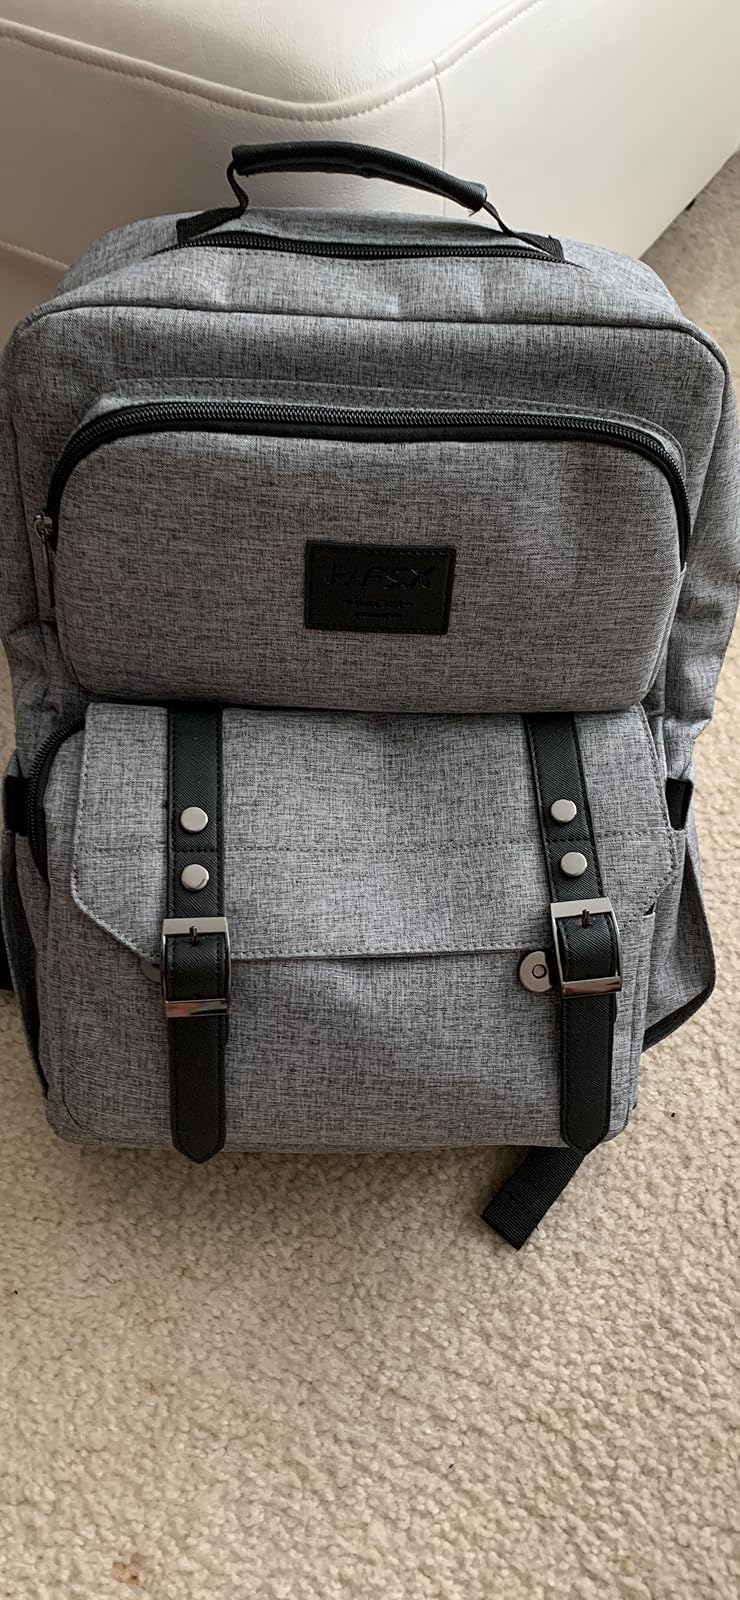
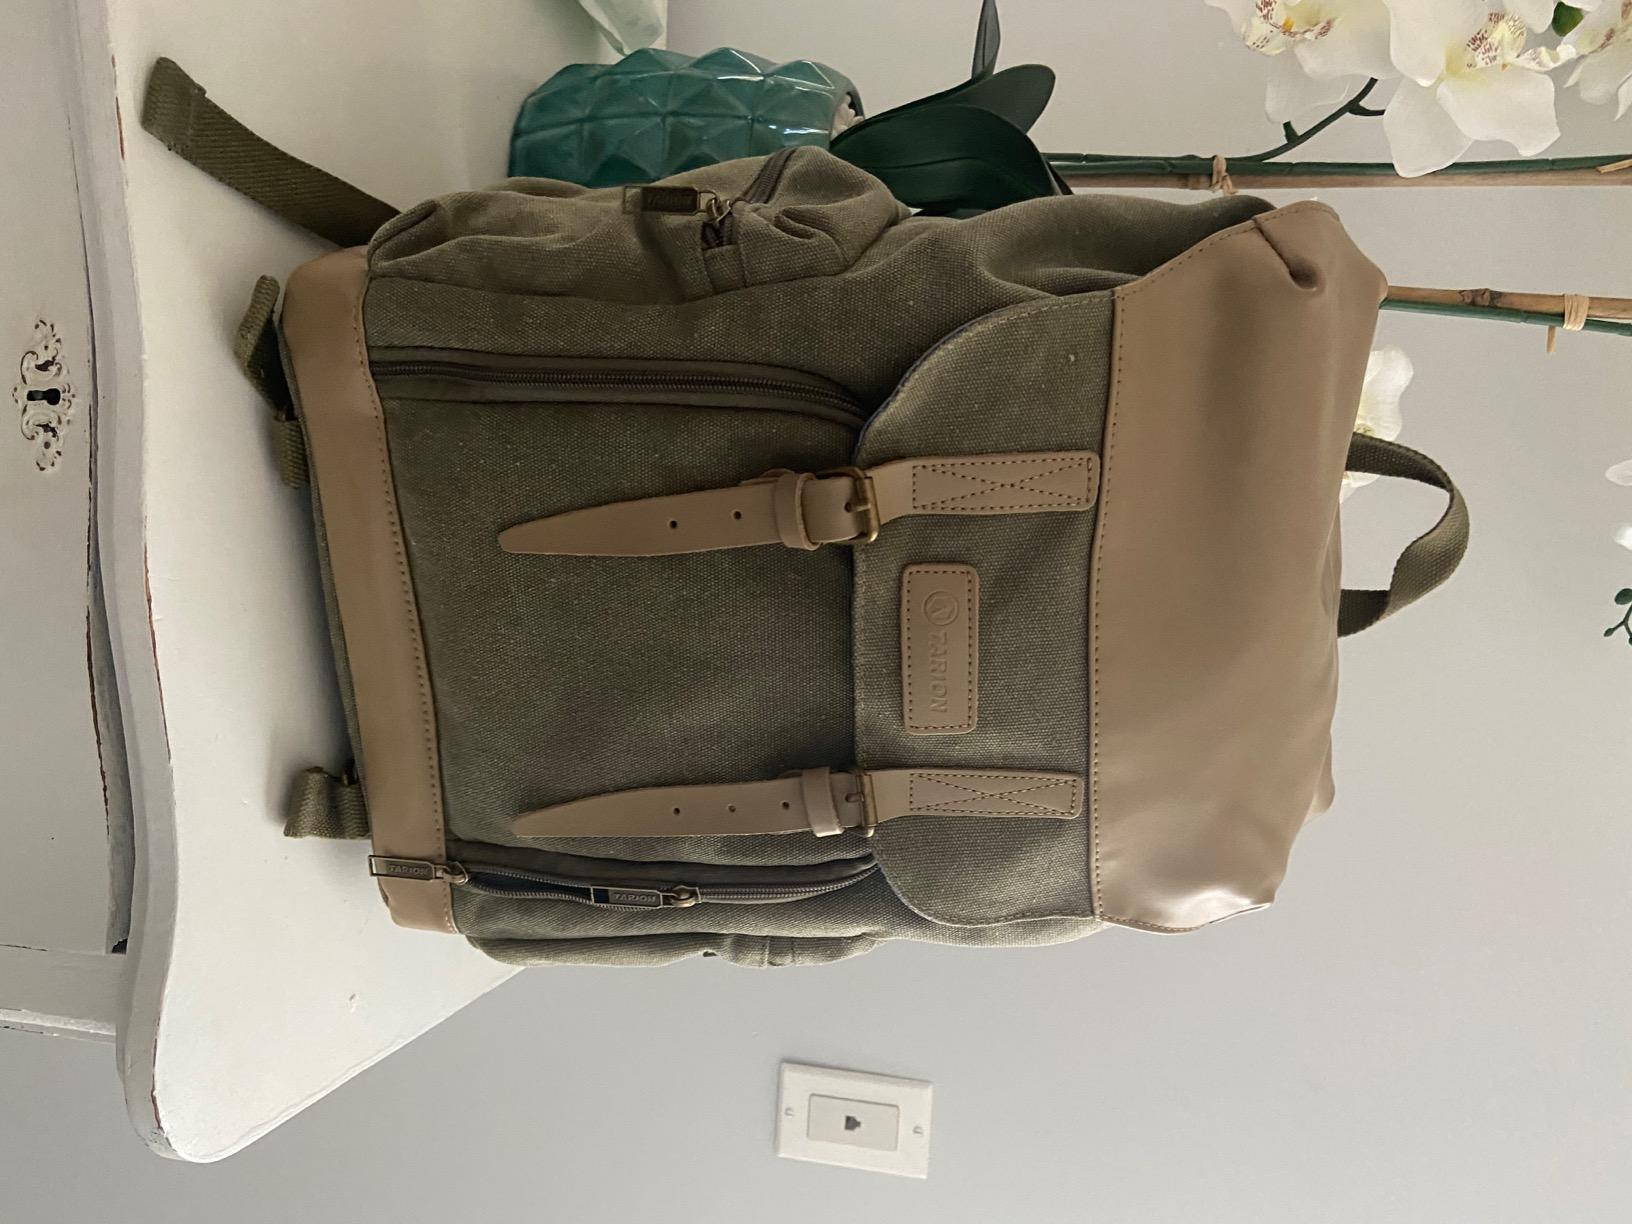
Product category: bag
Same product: no